Marta García (racing driver)

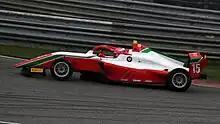
García won the inaugural F1 Academy championship.

On 21 March 2023, García was confirmed to be driving in the newly launched all-female F1 Academy series, for the Prema Racing team.